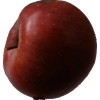
Label: Apple 17